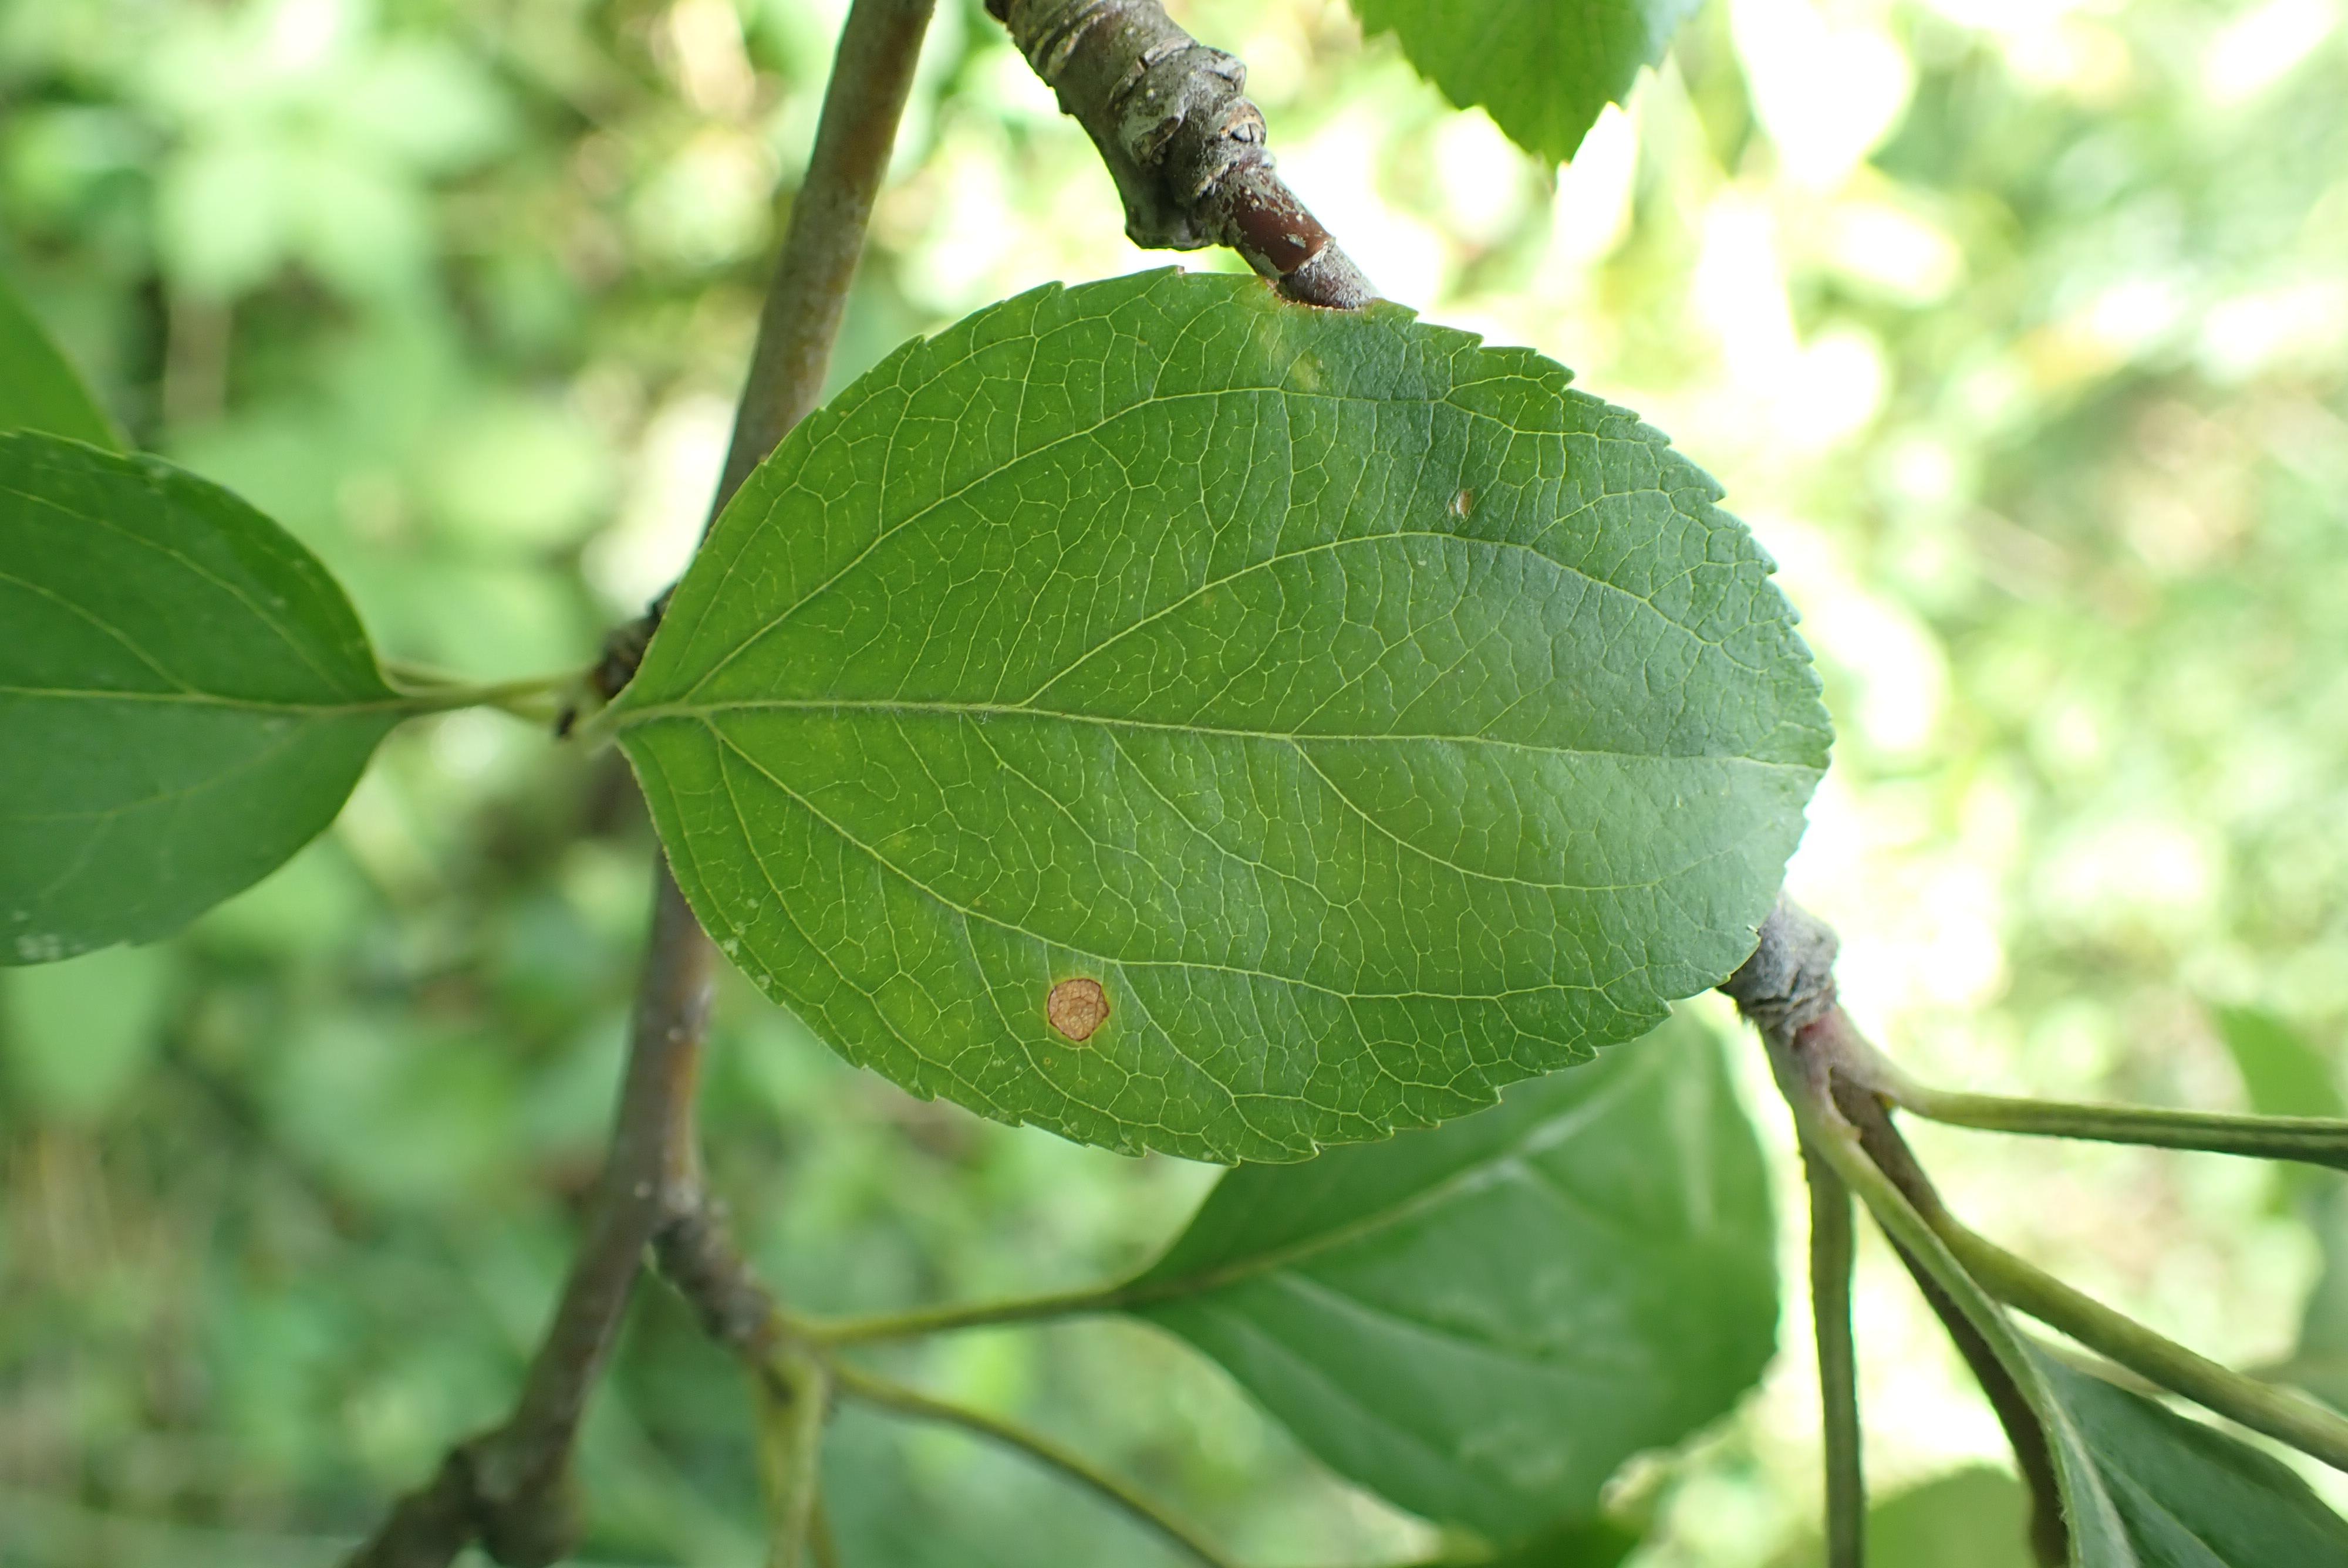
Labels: frog_eye_leaf_spot